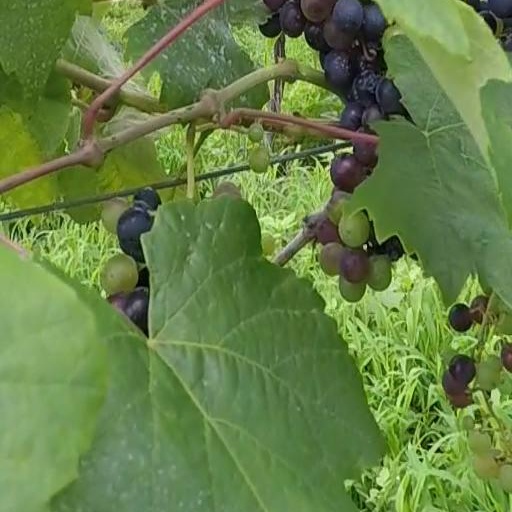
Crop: grape